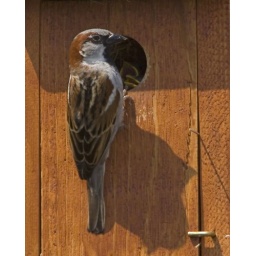
A sparrow feeding babies in a bird house in my back yard. Taken with a 30D with a Sigma 80-400mm with a 2x TC attached.